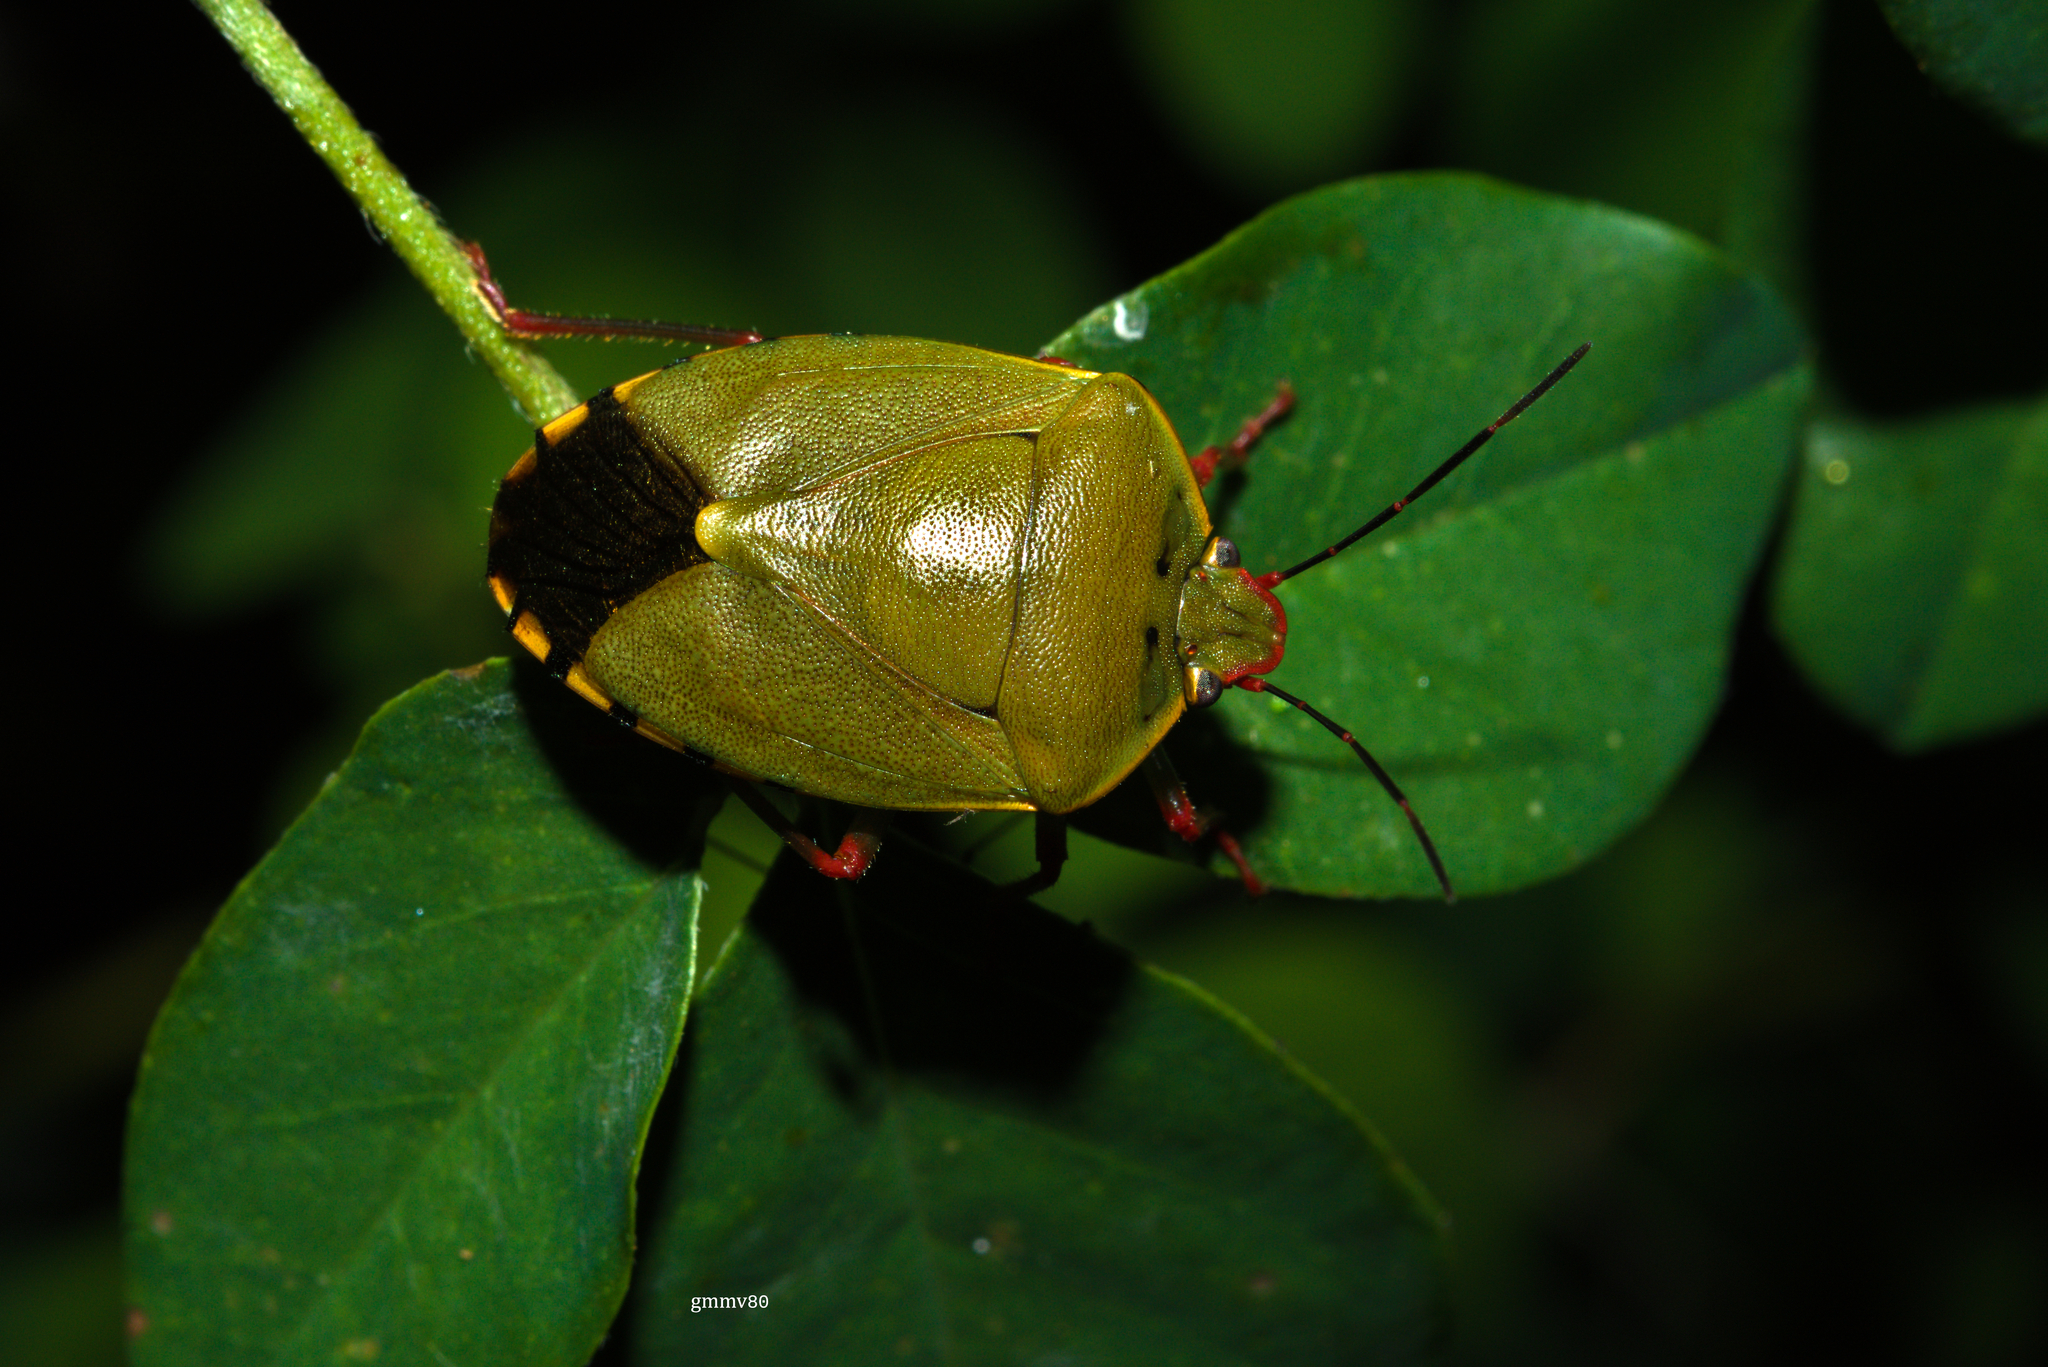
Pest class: stink_bug